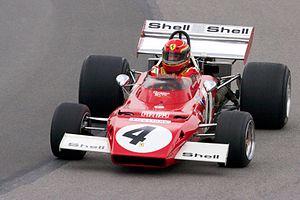
Jacques Ickx, dit Jacky Ickx [iks], né à Bruxelles le 1ᵉʳ janvier 1945, est un pilote automobile belge, ayant notamment couru avec succès en Formule 1, en endurance et en rallye-raid.